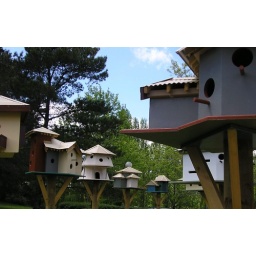
More bird houses made by CIT students [Floriade 2005]